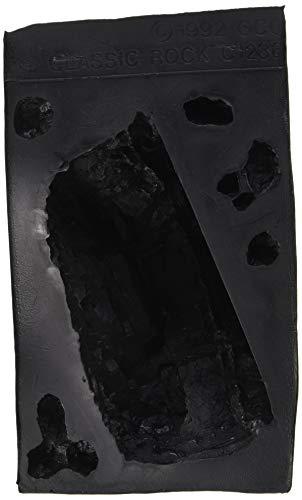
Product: Classic Rock Mold Woodland Scenics
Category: Toys & Games | Play Vehicles | Play Trains & Railway Sets | Train Sets
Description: Woodland Scenics-Rock Mold.
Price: $10.85
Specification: ProductDimensions:4.8x3x9inches|ItemWeight:5.3ounces|ShippingWeight:5.6ounces(Viewshippingratesandpolicies)|ASIN:B0000WS7DA|Itemmodelnumber:FBA_CROCKMLD-C1236|Manufacturerrecommendedage:14yearsandup